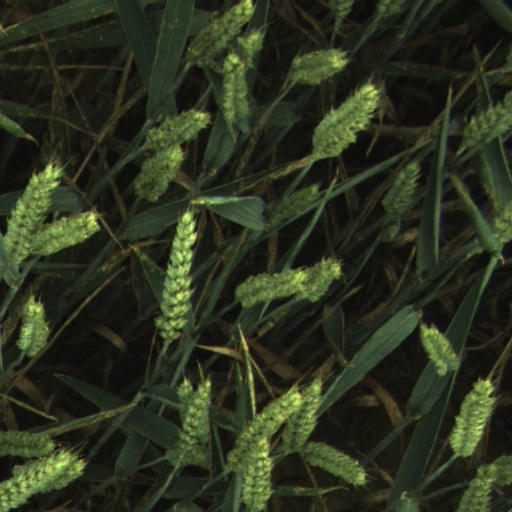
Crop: wheat